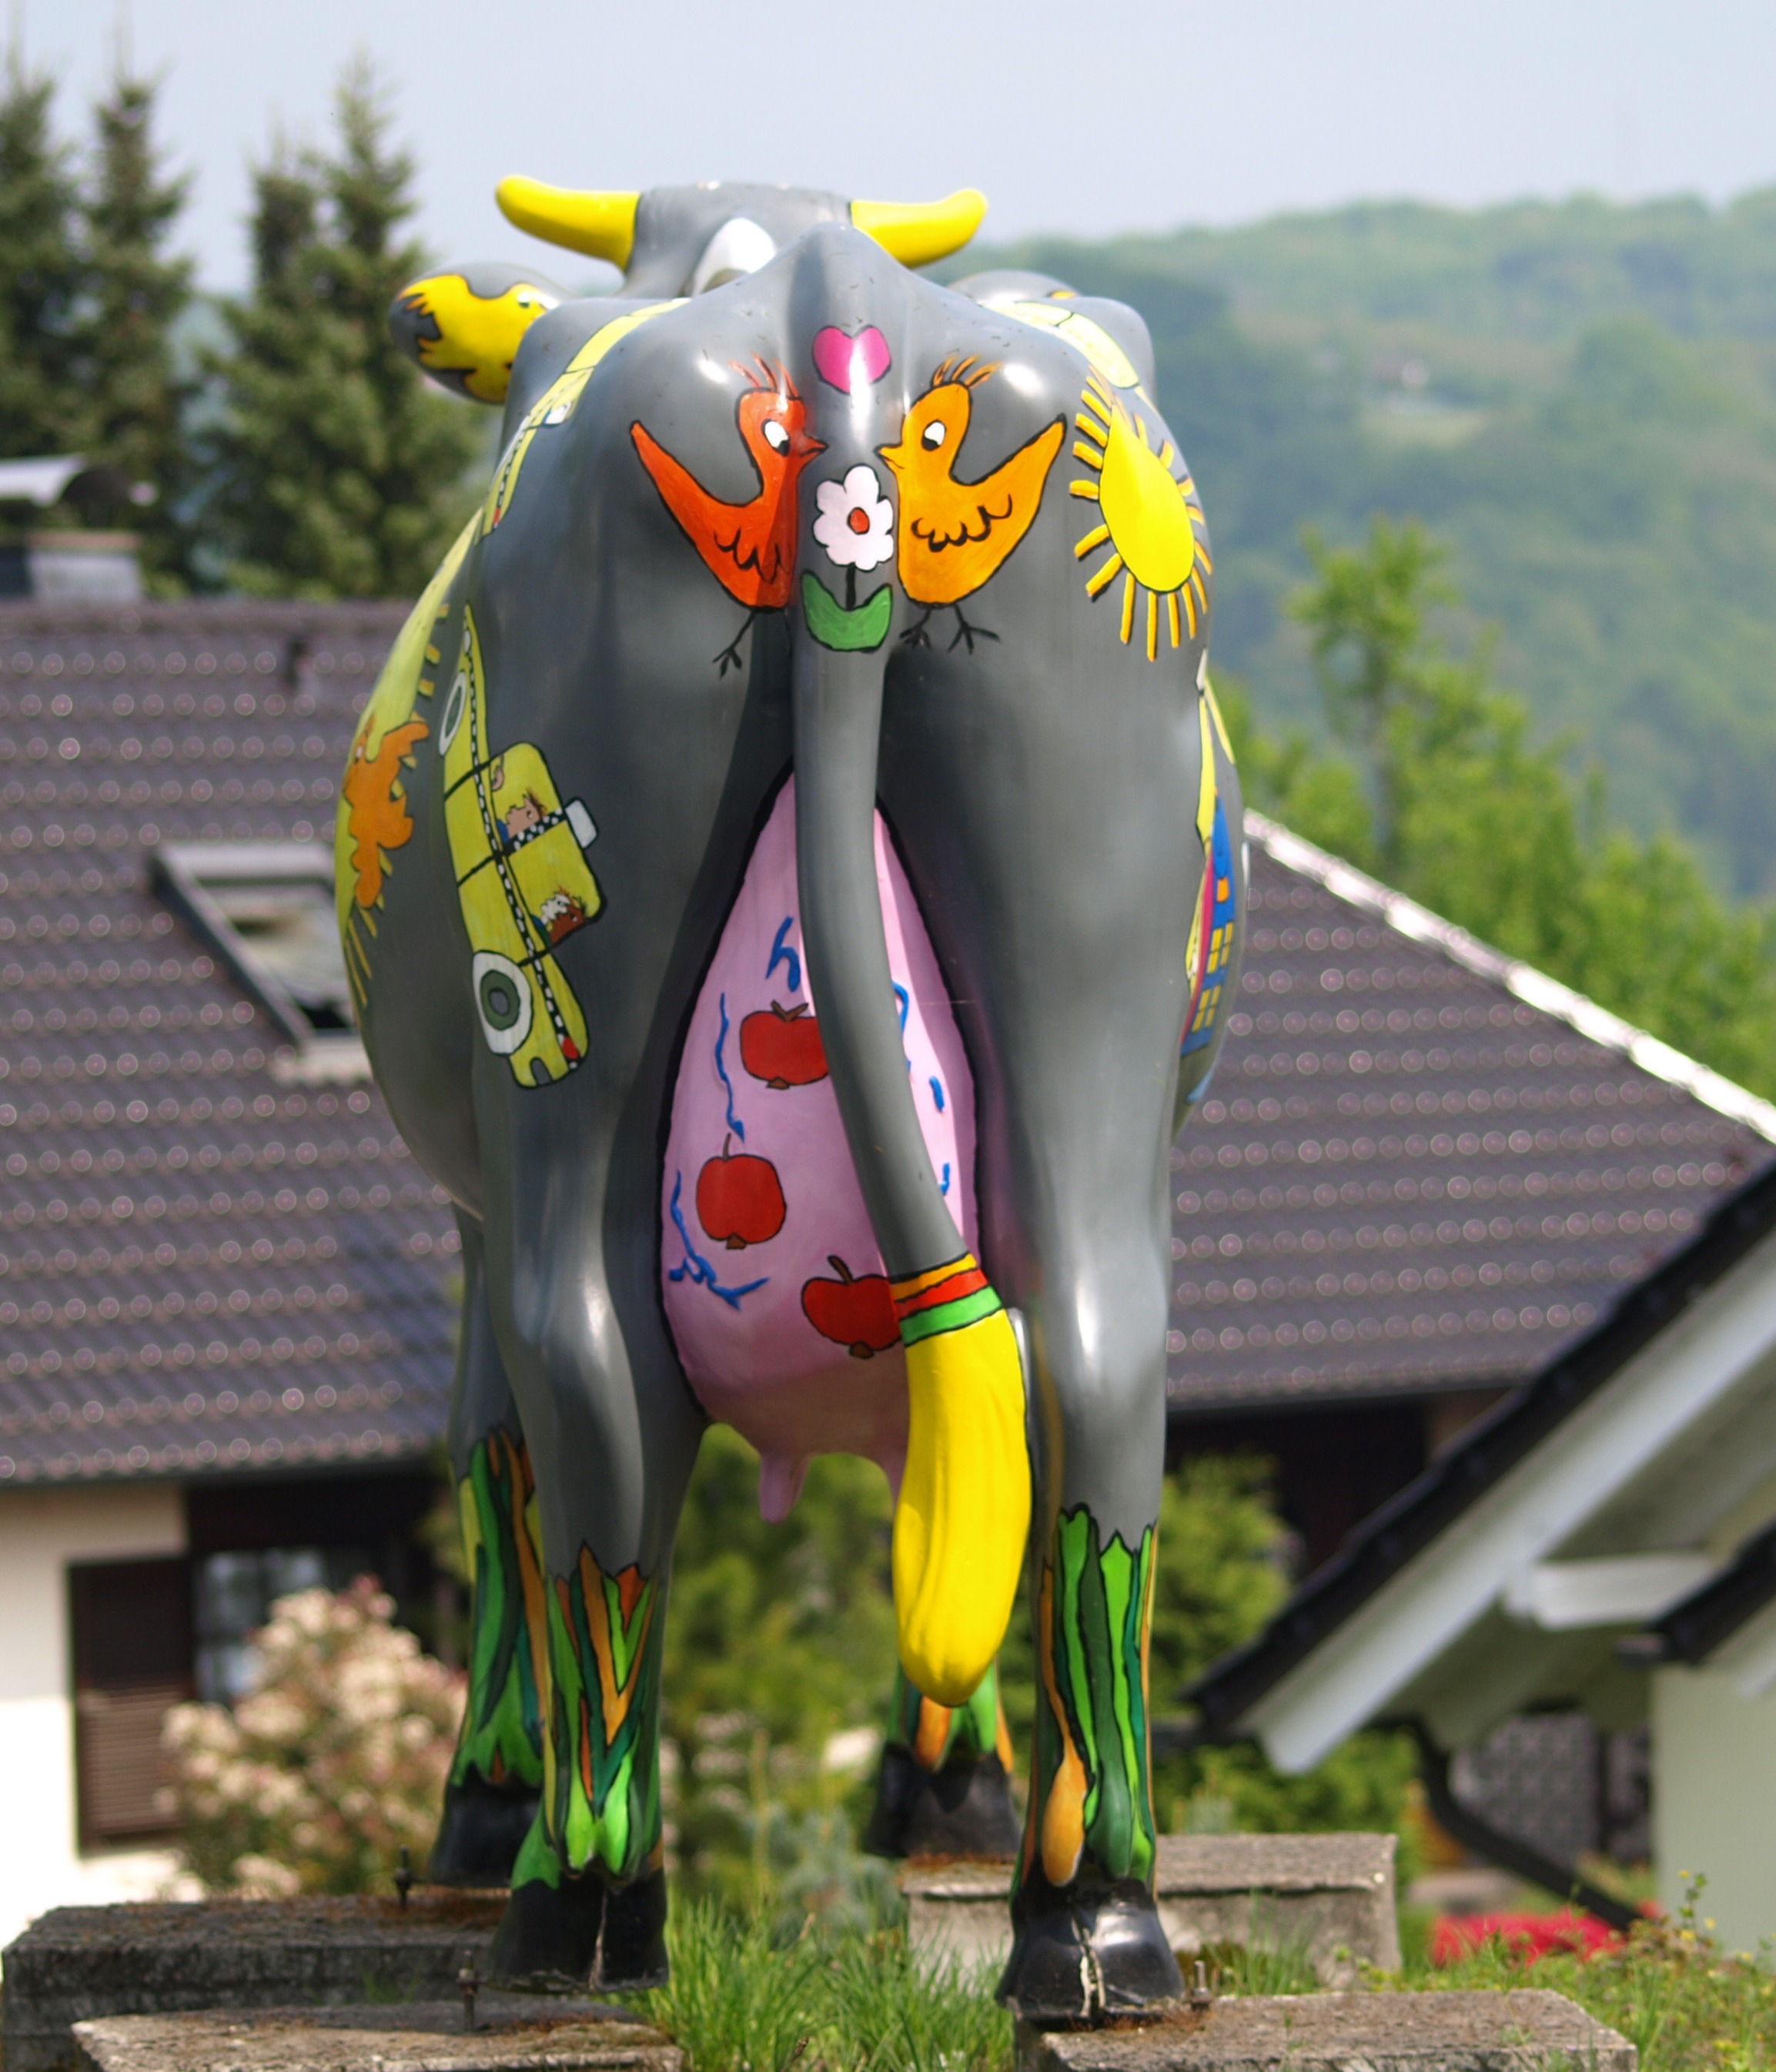
monument, statue, cow, horse, colorful, elephant, sculpture, back, jockey, painted, eventing, horse like mammal, elephants and mammoths